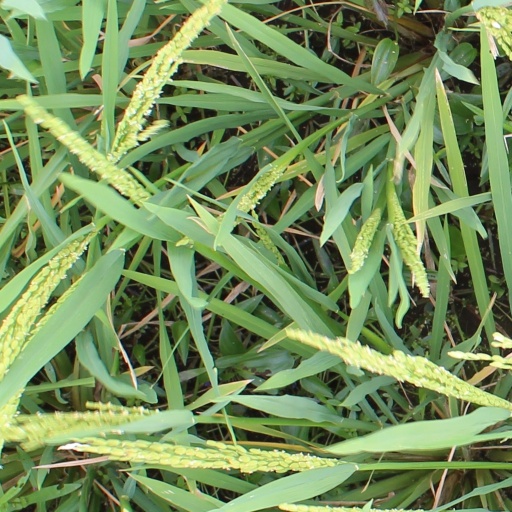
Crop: rice